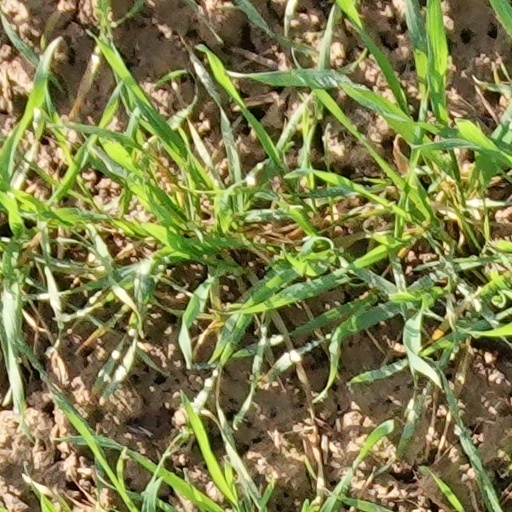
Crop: wheat